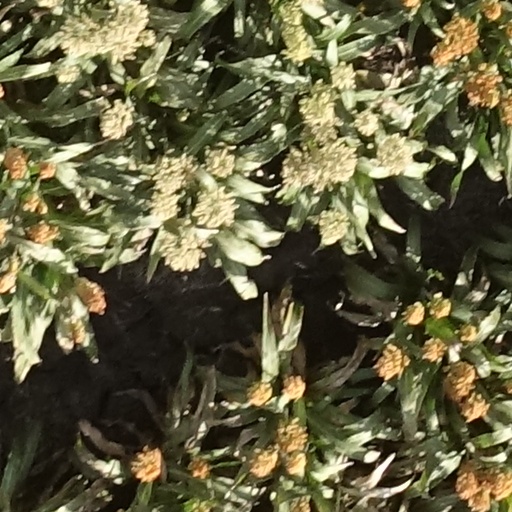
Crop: sorghum